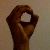
The image shows a hand gesture representing the letter 'O' in Indian Sign Language.